2010 Baseball Hall of Fame balloting

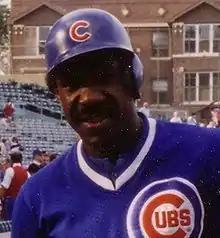
2010 BBWAA inductee Andre Dawson

Elections to the Baseball Hall of Fame for 2010 proceeded according to rules enacted in 2001 and revised in 2007. As always, the Baseball Writers' Association of America (BBWAA) voted by mail to select from a ballot of recent players; one player was elected, Andre Dawson.